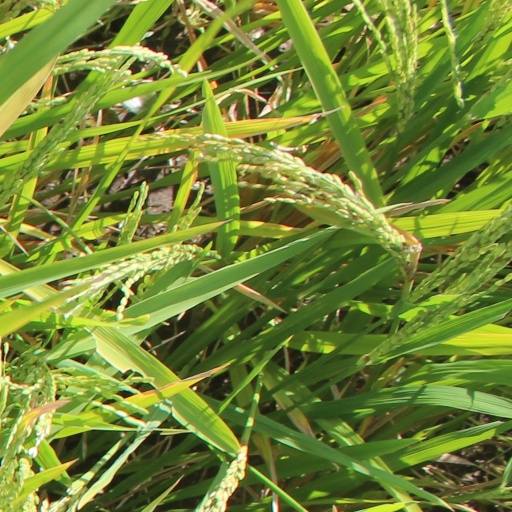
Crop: rice